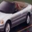
Label: automobile